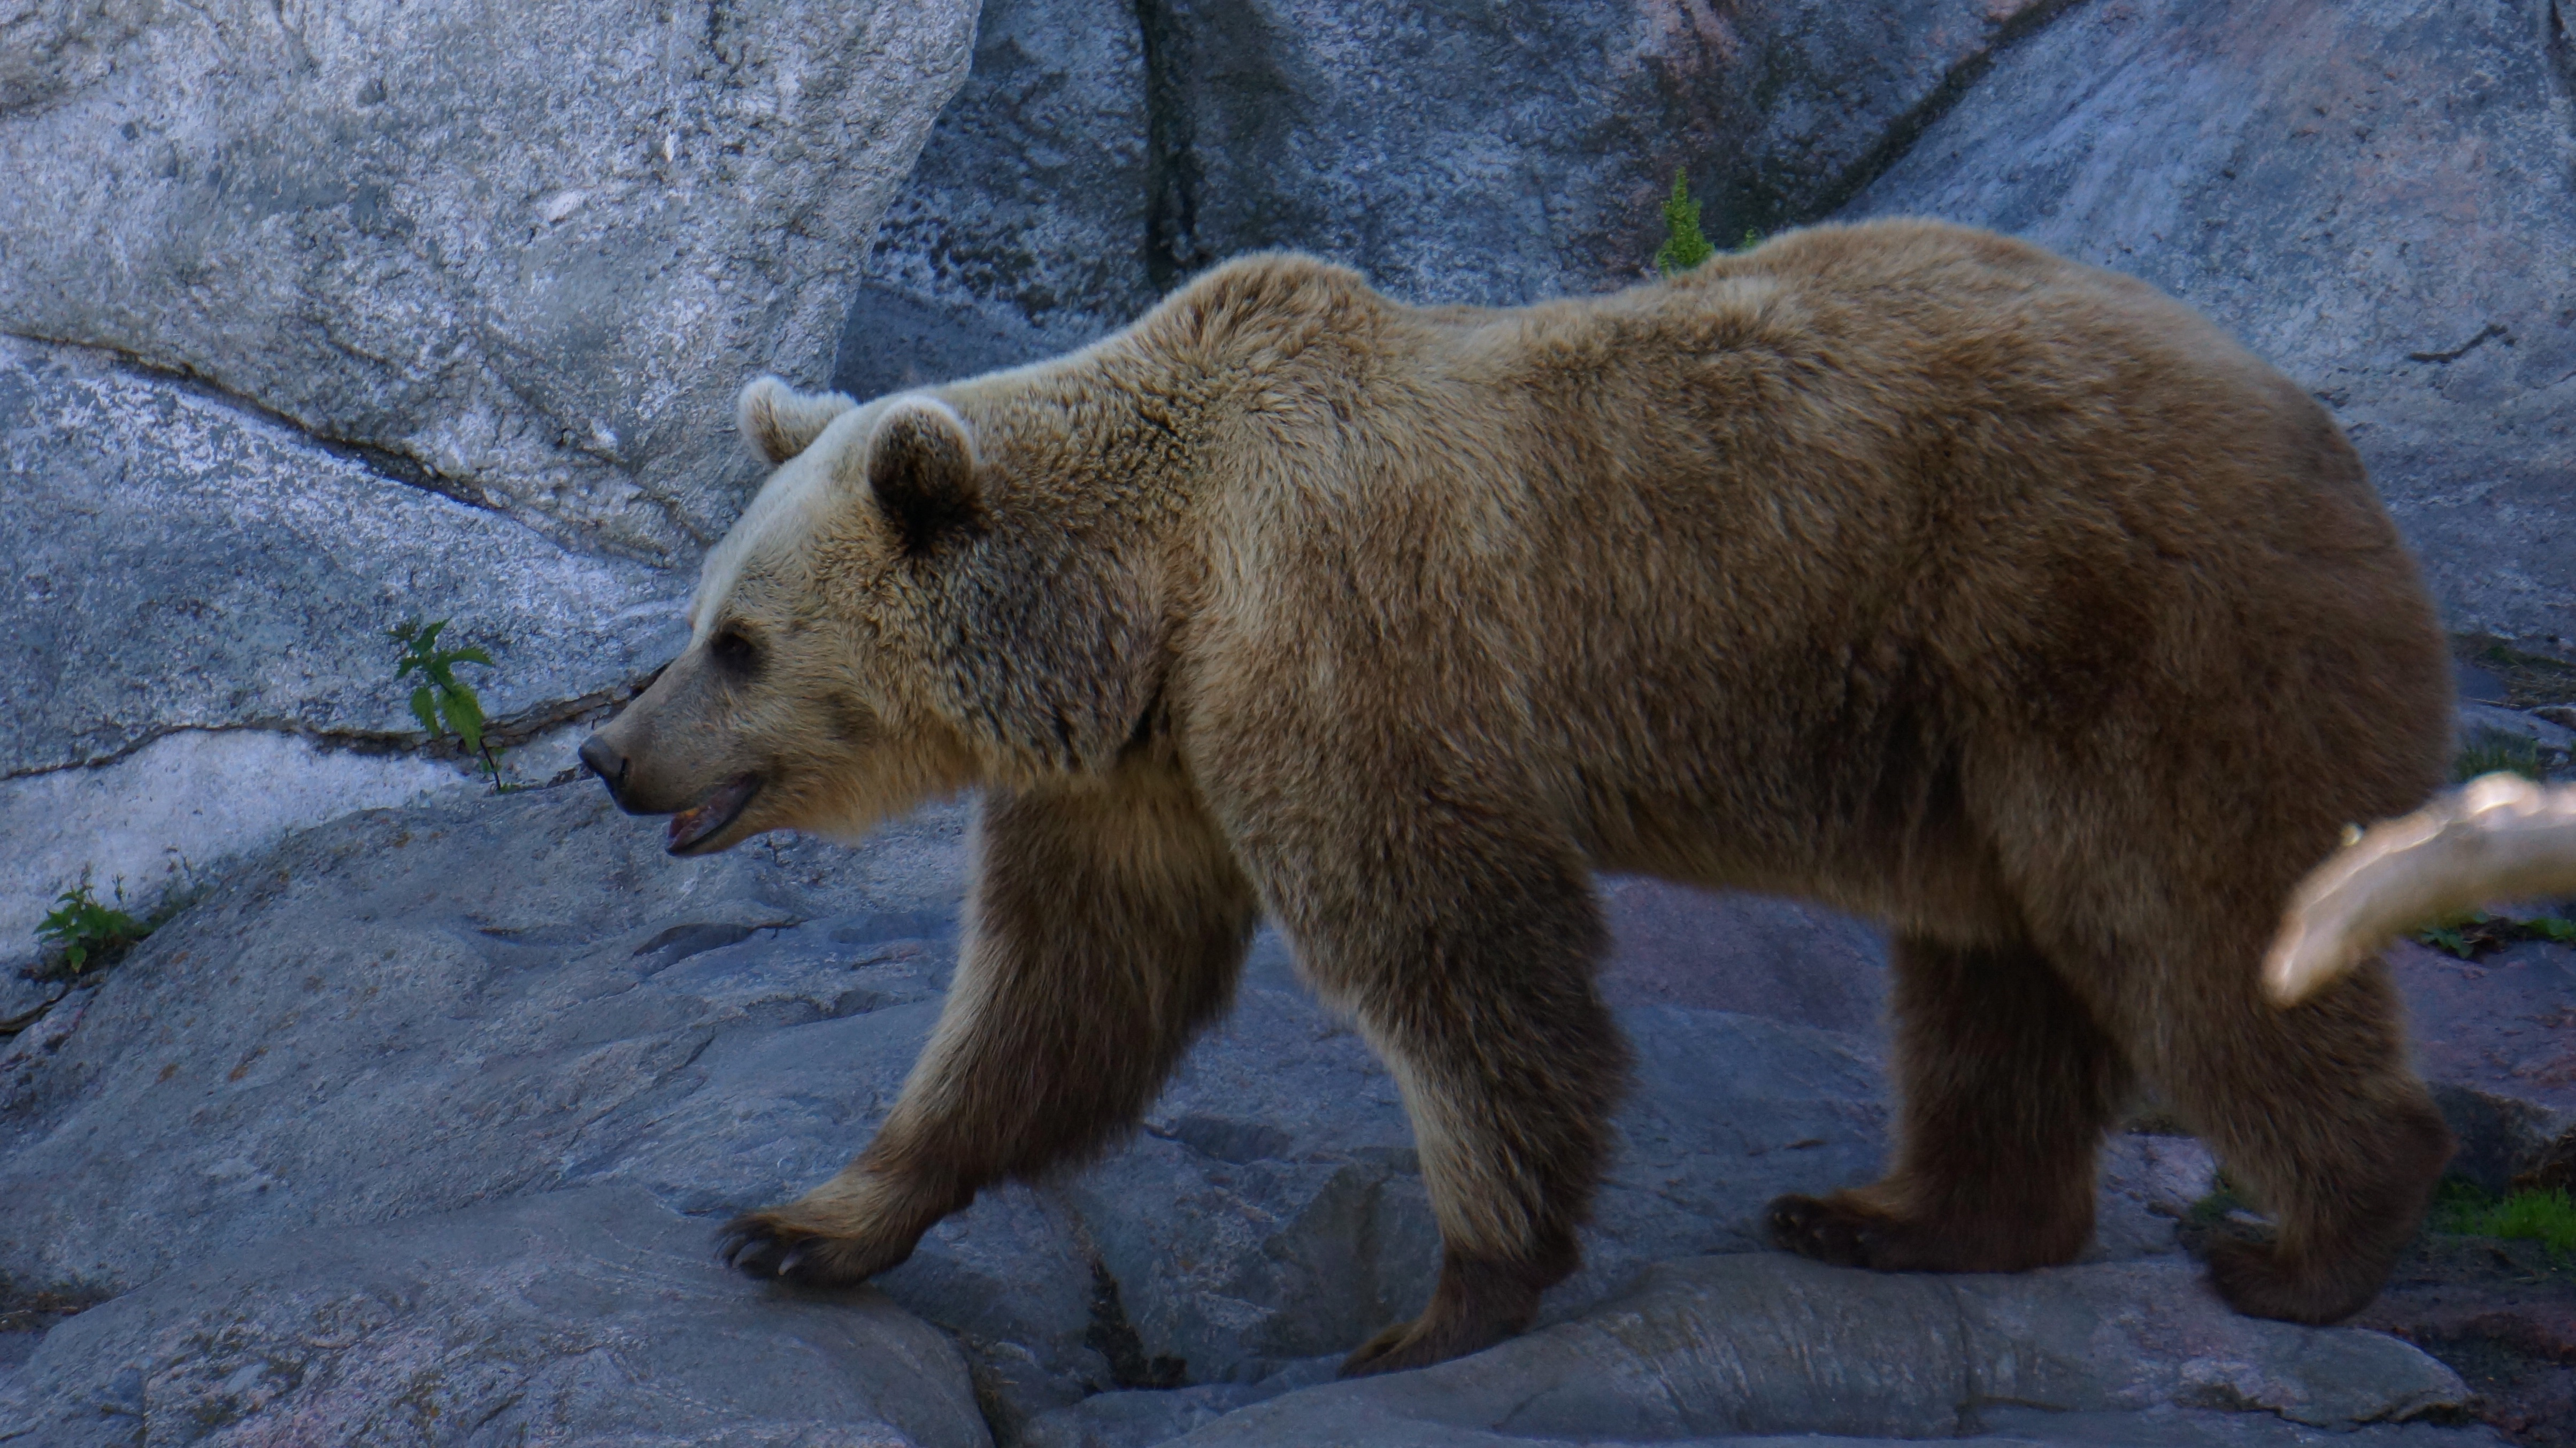
bear, wildlife, zoo, mammal, predator, fauna, polar bear, brown bear, teddy bear, vertebrate, the bear, grizzly bear, ozone, dog breed group